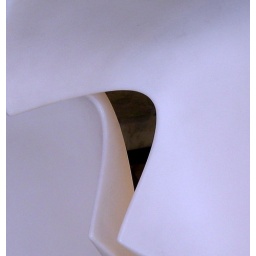
This rather looks like marble in closeup but it's just a pair of modern plastic chairs cropped and rotated.